Manor and Cottages

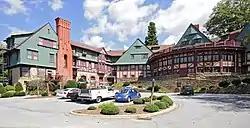
The Manor and Cottages, September 2012

Manor and Cottages is a historic resort complex and national historic district located in the Albemarle Park neighborhood in Asheville, Buncombe County, North Carolina. The complex encompassed 36 contributing buildings that were built starting in 1898. The main hotel, The Manor, was built starting in 1898–1899, and consists of a rambling group of interconnected wings with elements of the Colonial Revival, Shingle Style, and Tudor Revival styles. Wings were added to the original building in 1903 and 1913–1914. Located on the property are the contributing Club House (c. 1903) and a 19 guest cottages built between 1899 and 1920. The hotel was later converted for use as a retirement hotel for elderly persons with limited incomes.